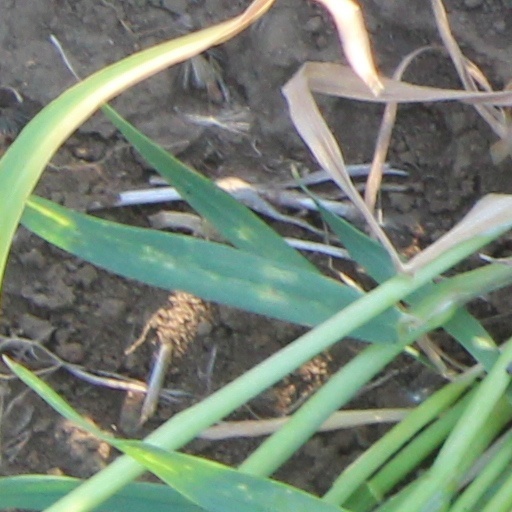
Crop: wheat